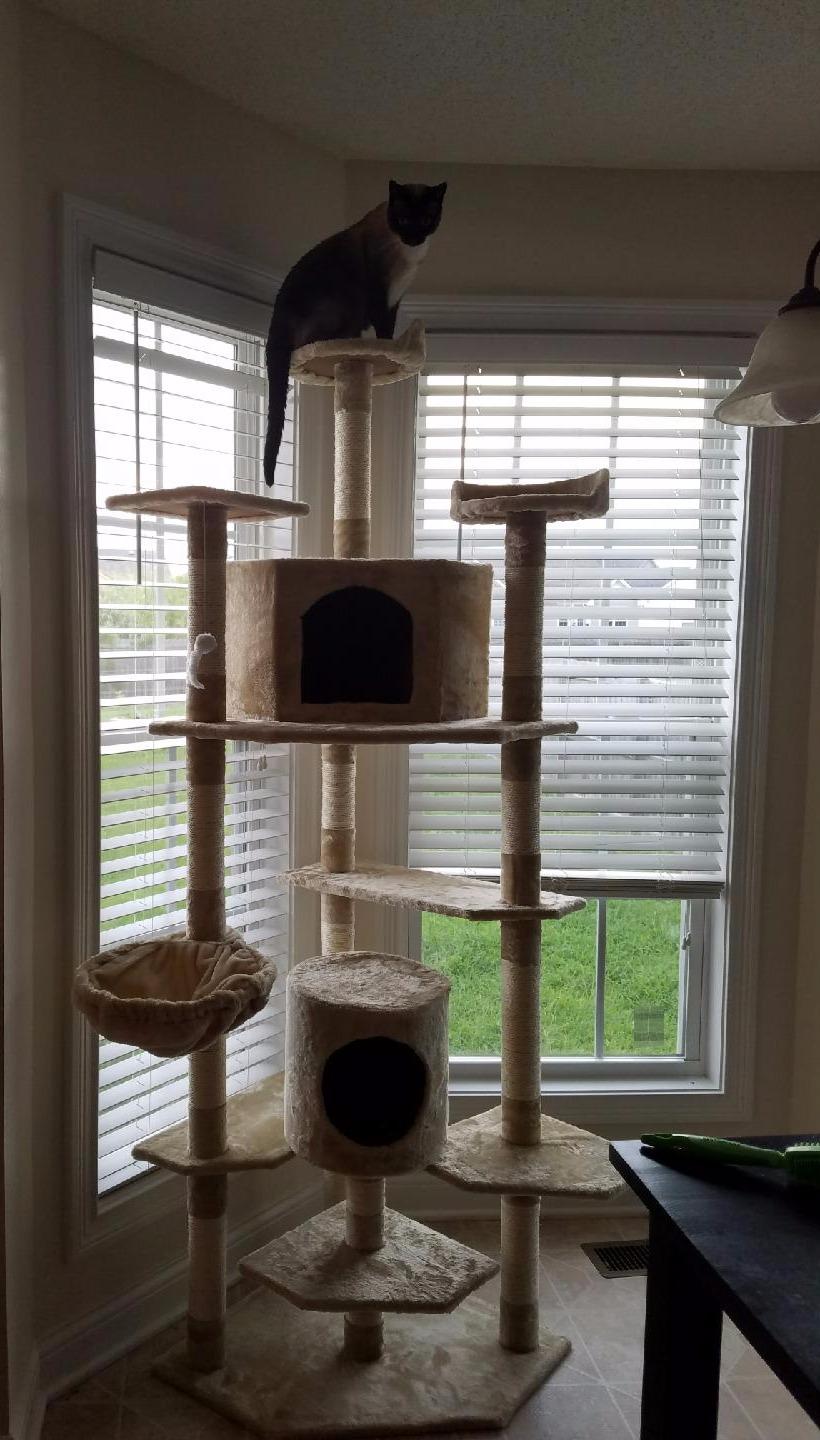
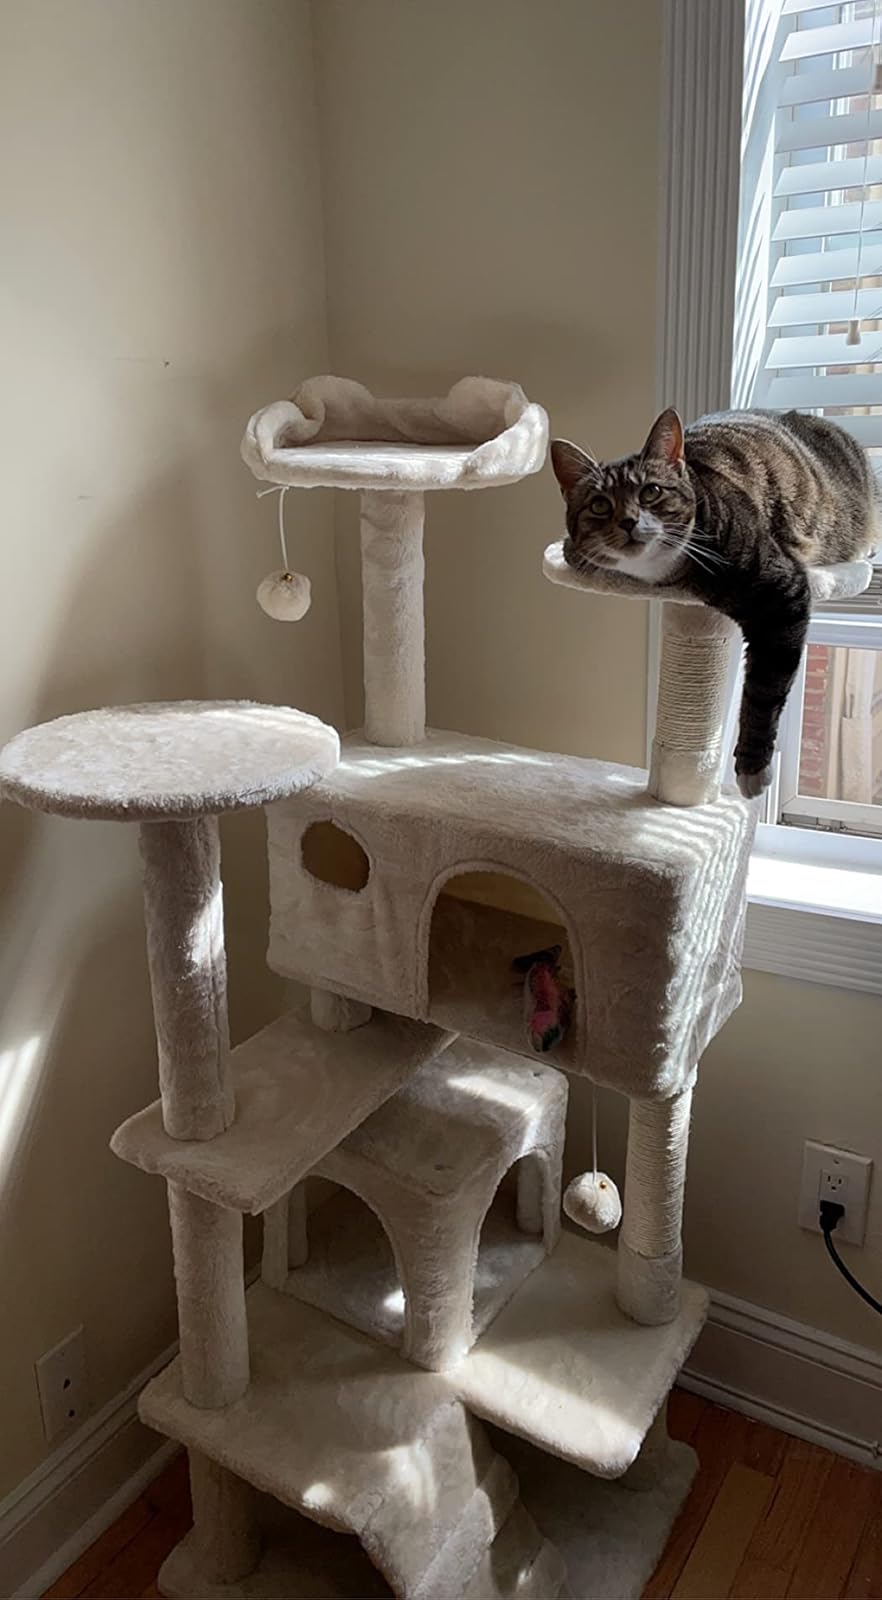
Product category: items_cat tree
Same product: no